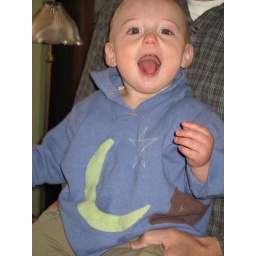
big mouth boy in his new shirt made by cousin Susan